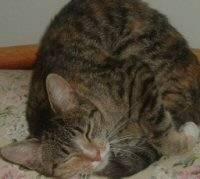
Bengal